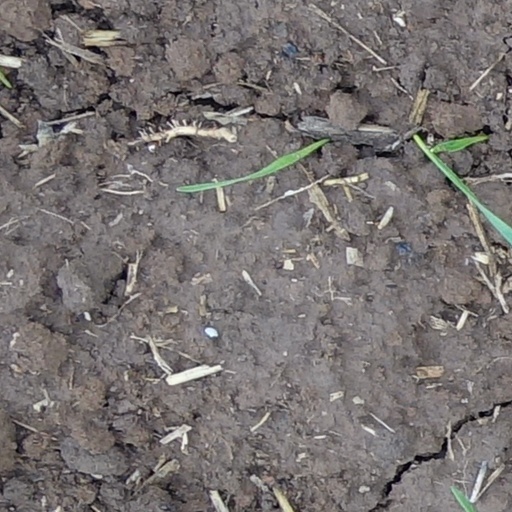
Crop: wheat